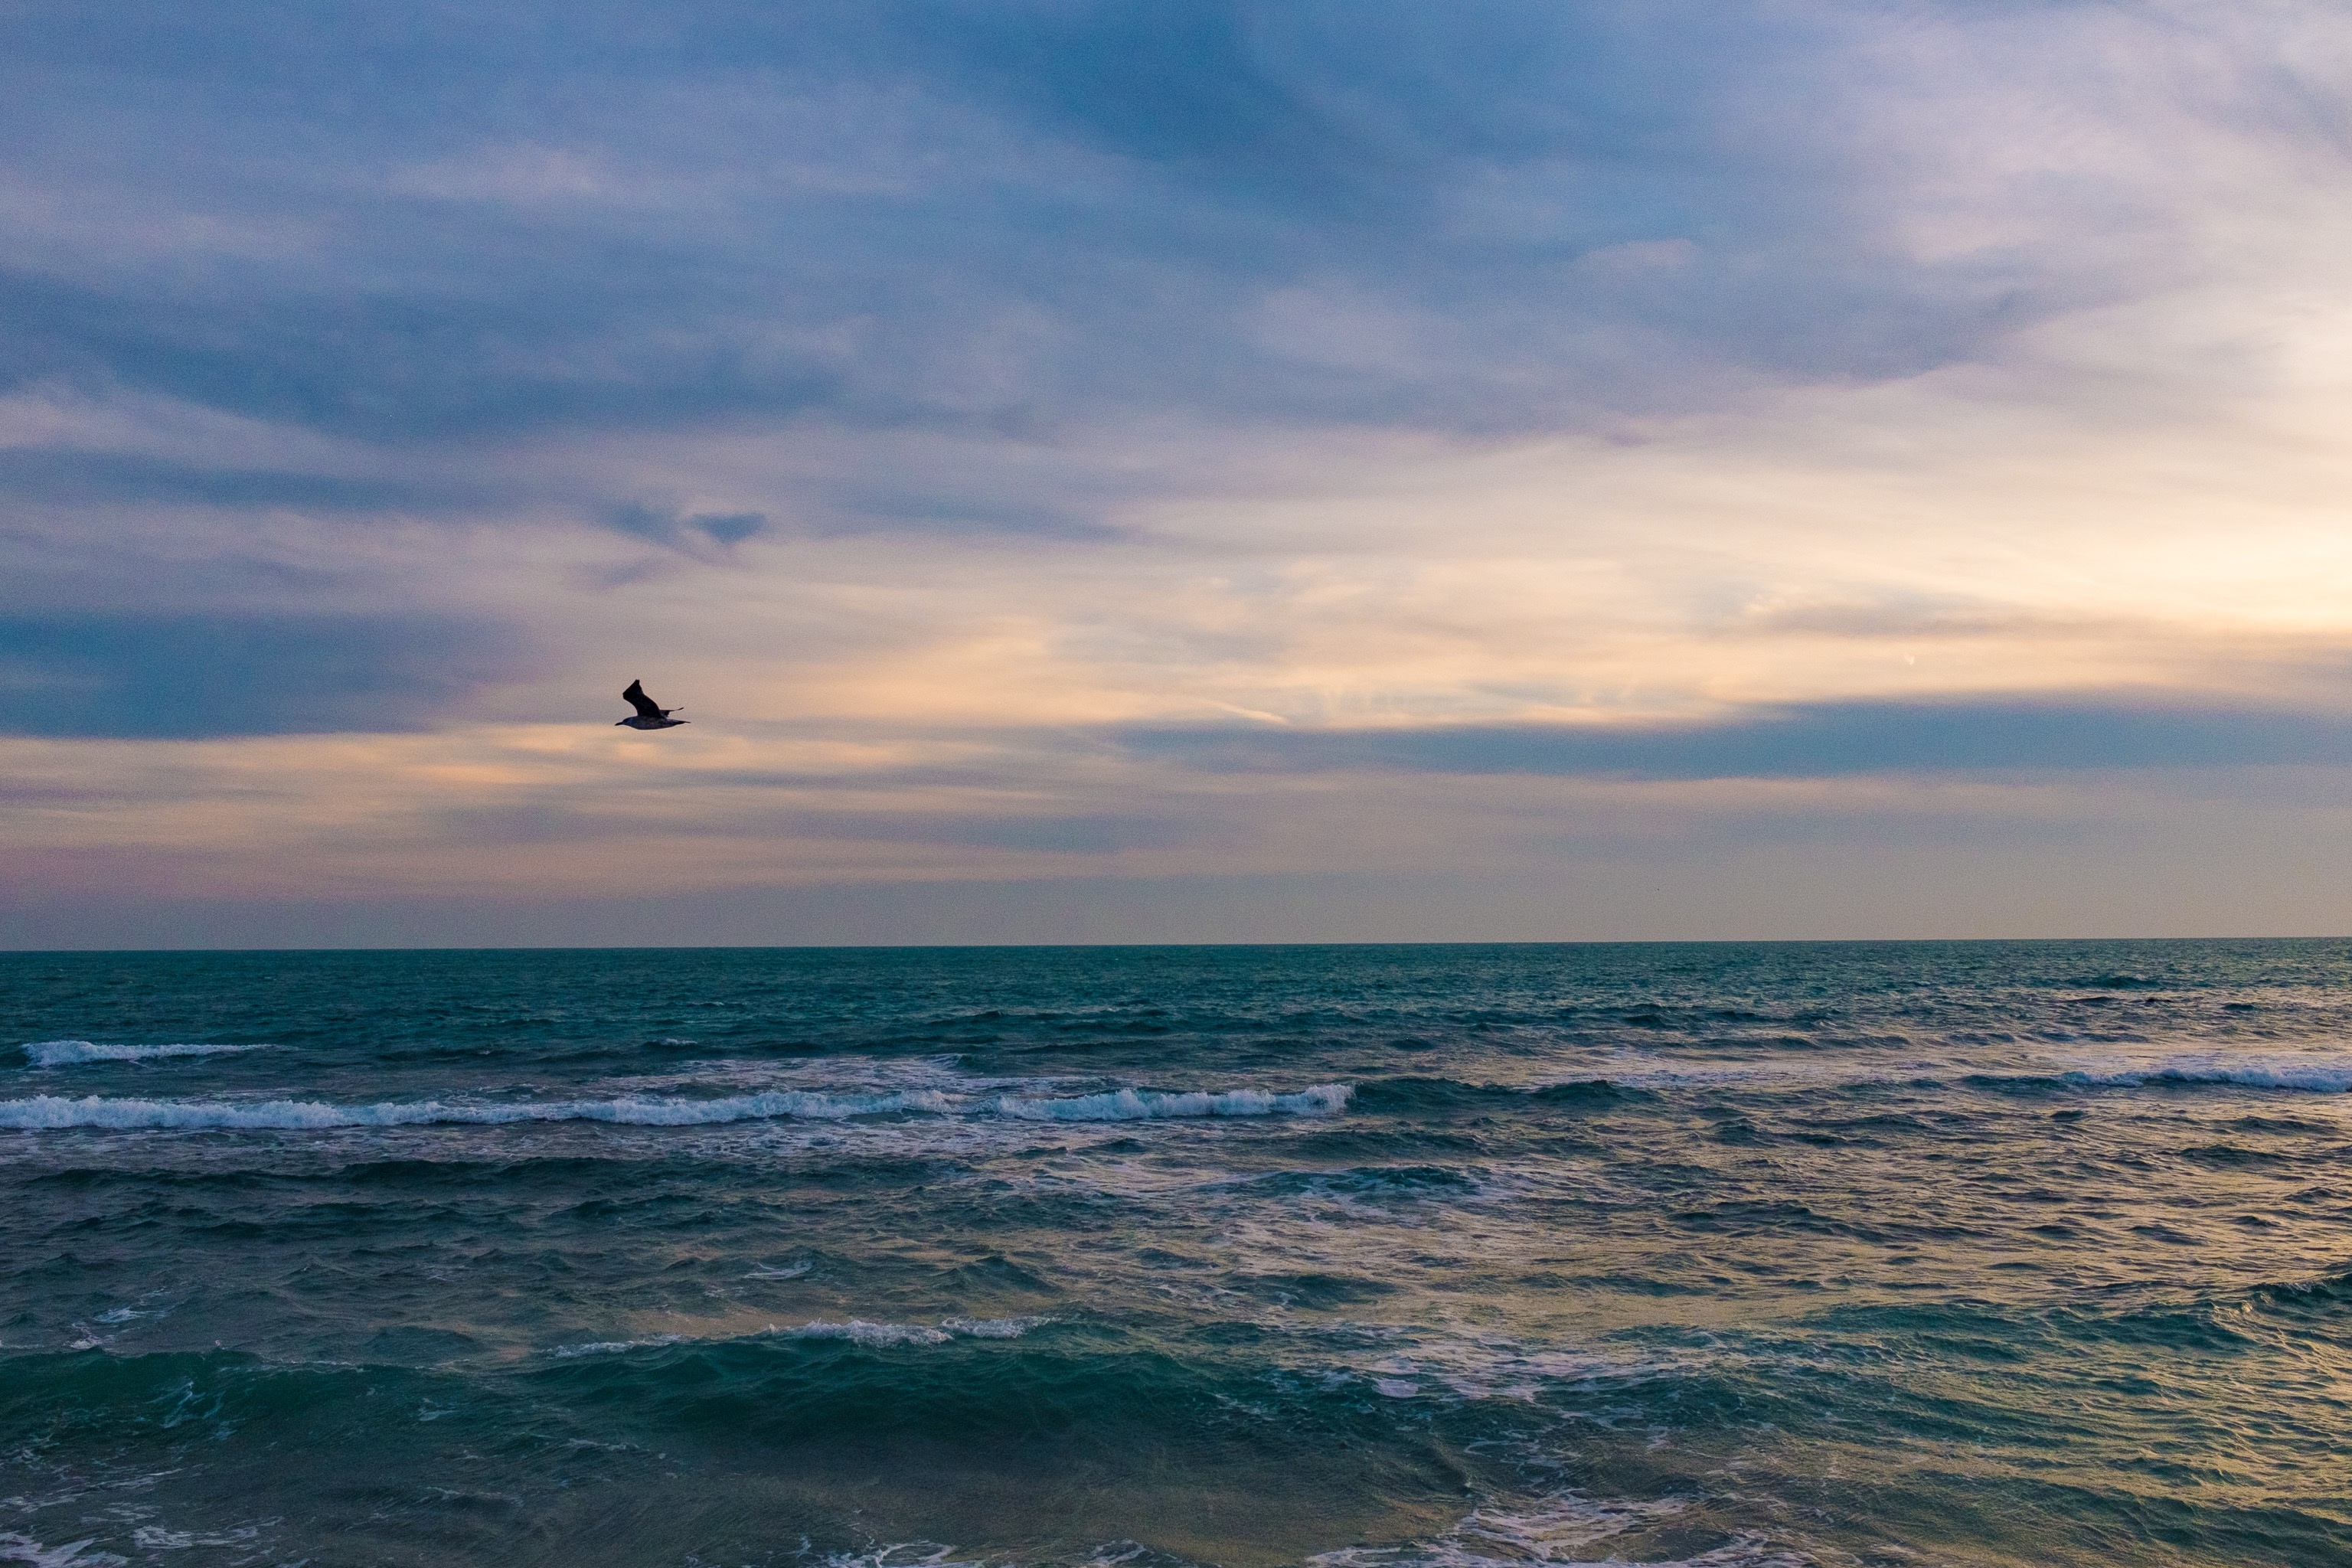
beach, sea, coast, sand, ocean, horizon, cloud, sky, sunrise, sunset, shore, wave, wind, dawn, dusk, body of water, cape, wind wave